USS Chicago (CA-29)

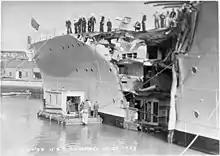
The damaged USS "Chicago" with Mare Island's diving barge alongside at Mare Island Navy Yard on 25 October 1933 after her collision with the British freighter "Silver Palm"

On 24 October 1933, "Chicago" collided with the British freighter "Silver Palm" in dense fog off Point Sur, California. Three officers aboard "Chicago" were killed in their quarters during the collision, and an enlisted man's arm had to be amputated as well. "Silver Palm" penetrated around into the cruiser's port bow, forward of the Number 1 gun mount. At the time of the incident damage was estimated to be around $200,000 ($ today). The vessel was repaired at the Mare Island Naval Shipyard, departing there on 24 March 1934.